Chowgalla

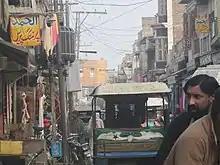
Chowgalla as seen from Bazar Kalan street

Chowgalla (also called Chogallia) is the centre of Dera Ismail Khan, a city in Khyber-Pakhtunkhwa Province (formerly North West Province NWFP) of Pakistan. The majority of the population speaks Saraiki.